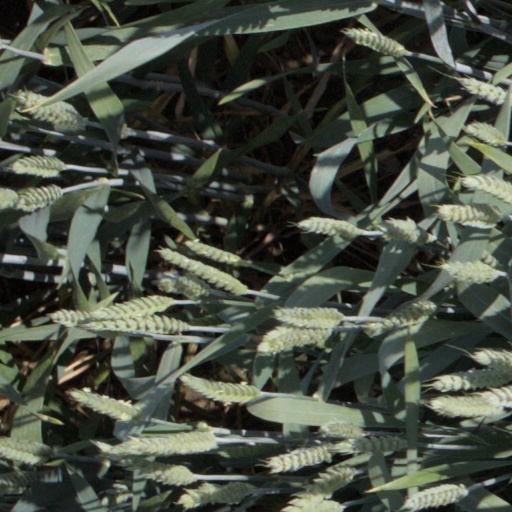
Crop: wheat